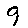
Label: 9